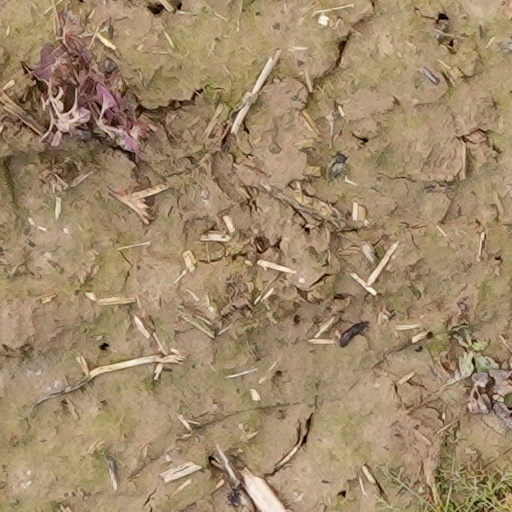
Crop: wheat